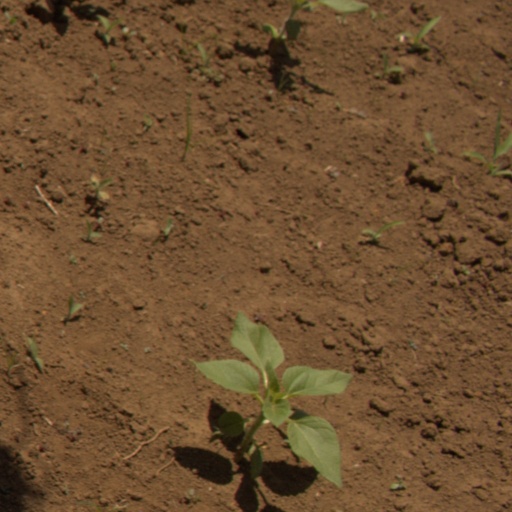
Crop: Jerusalem artichoke